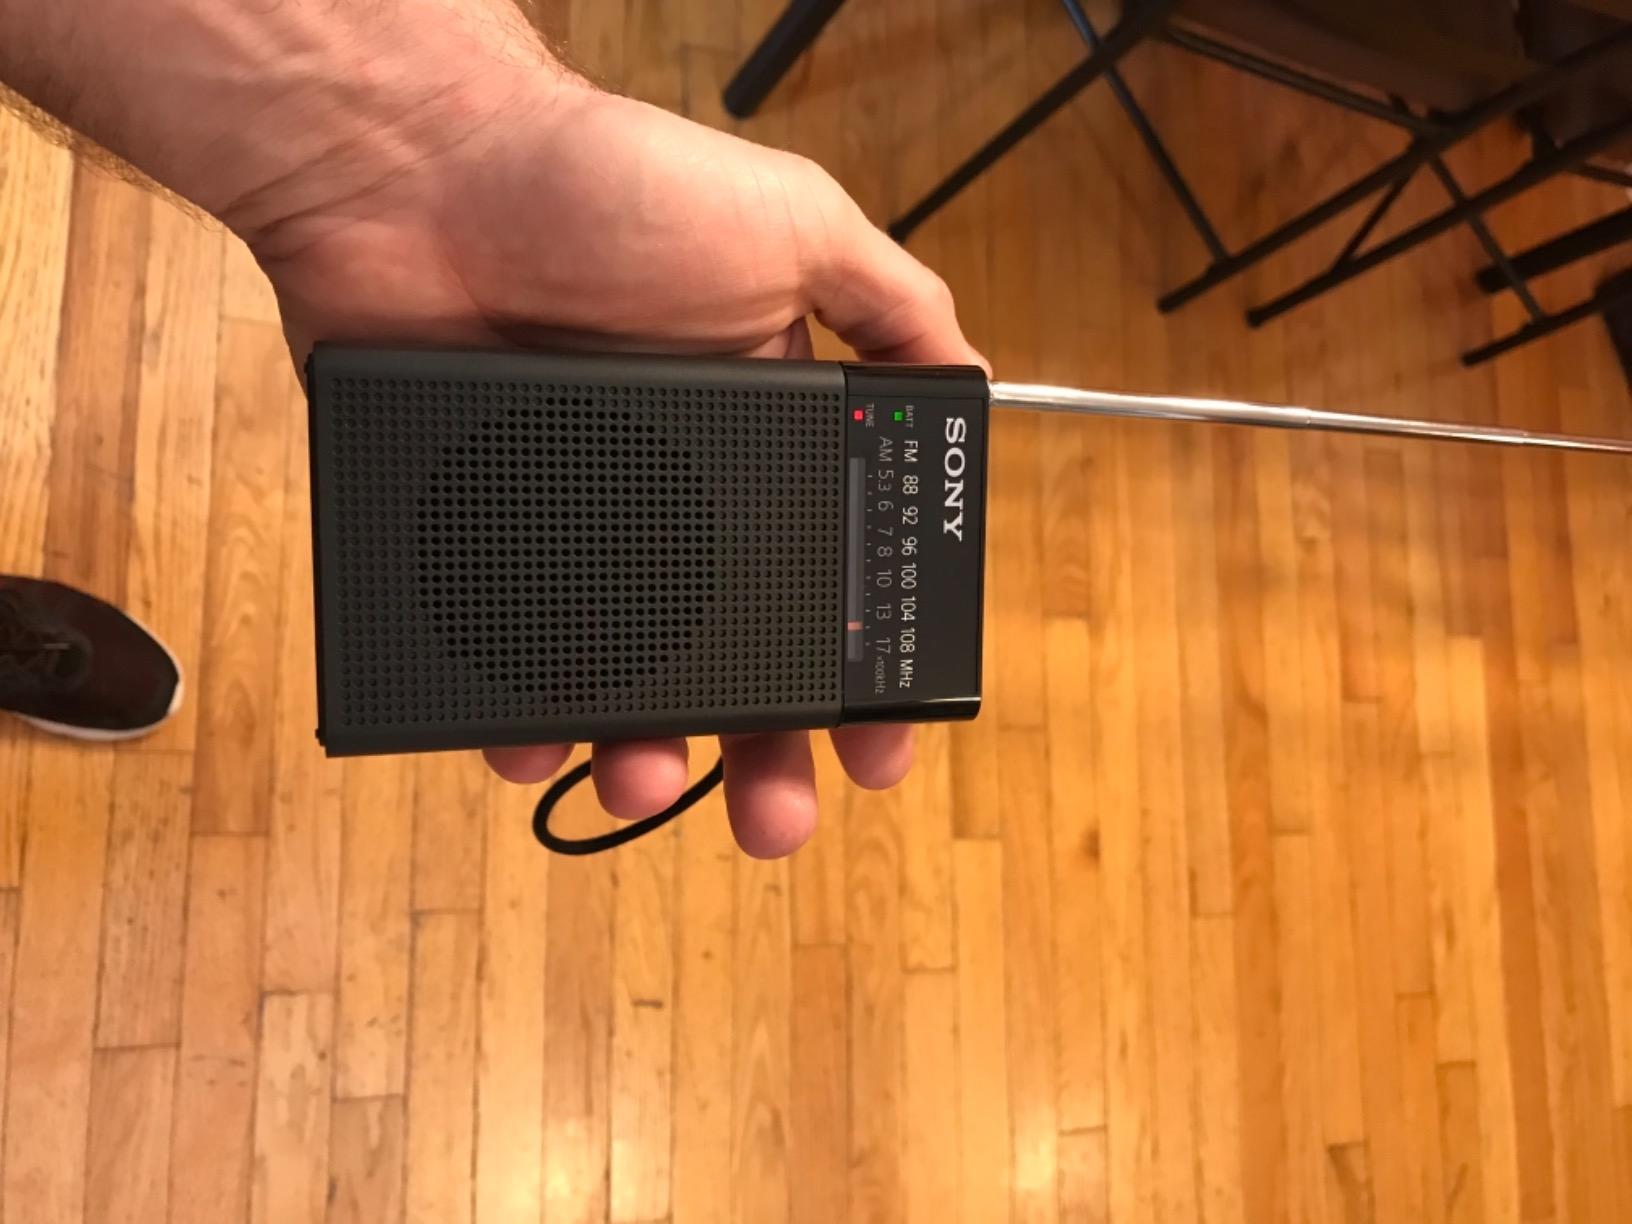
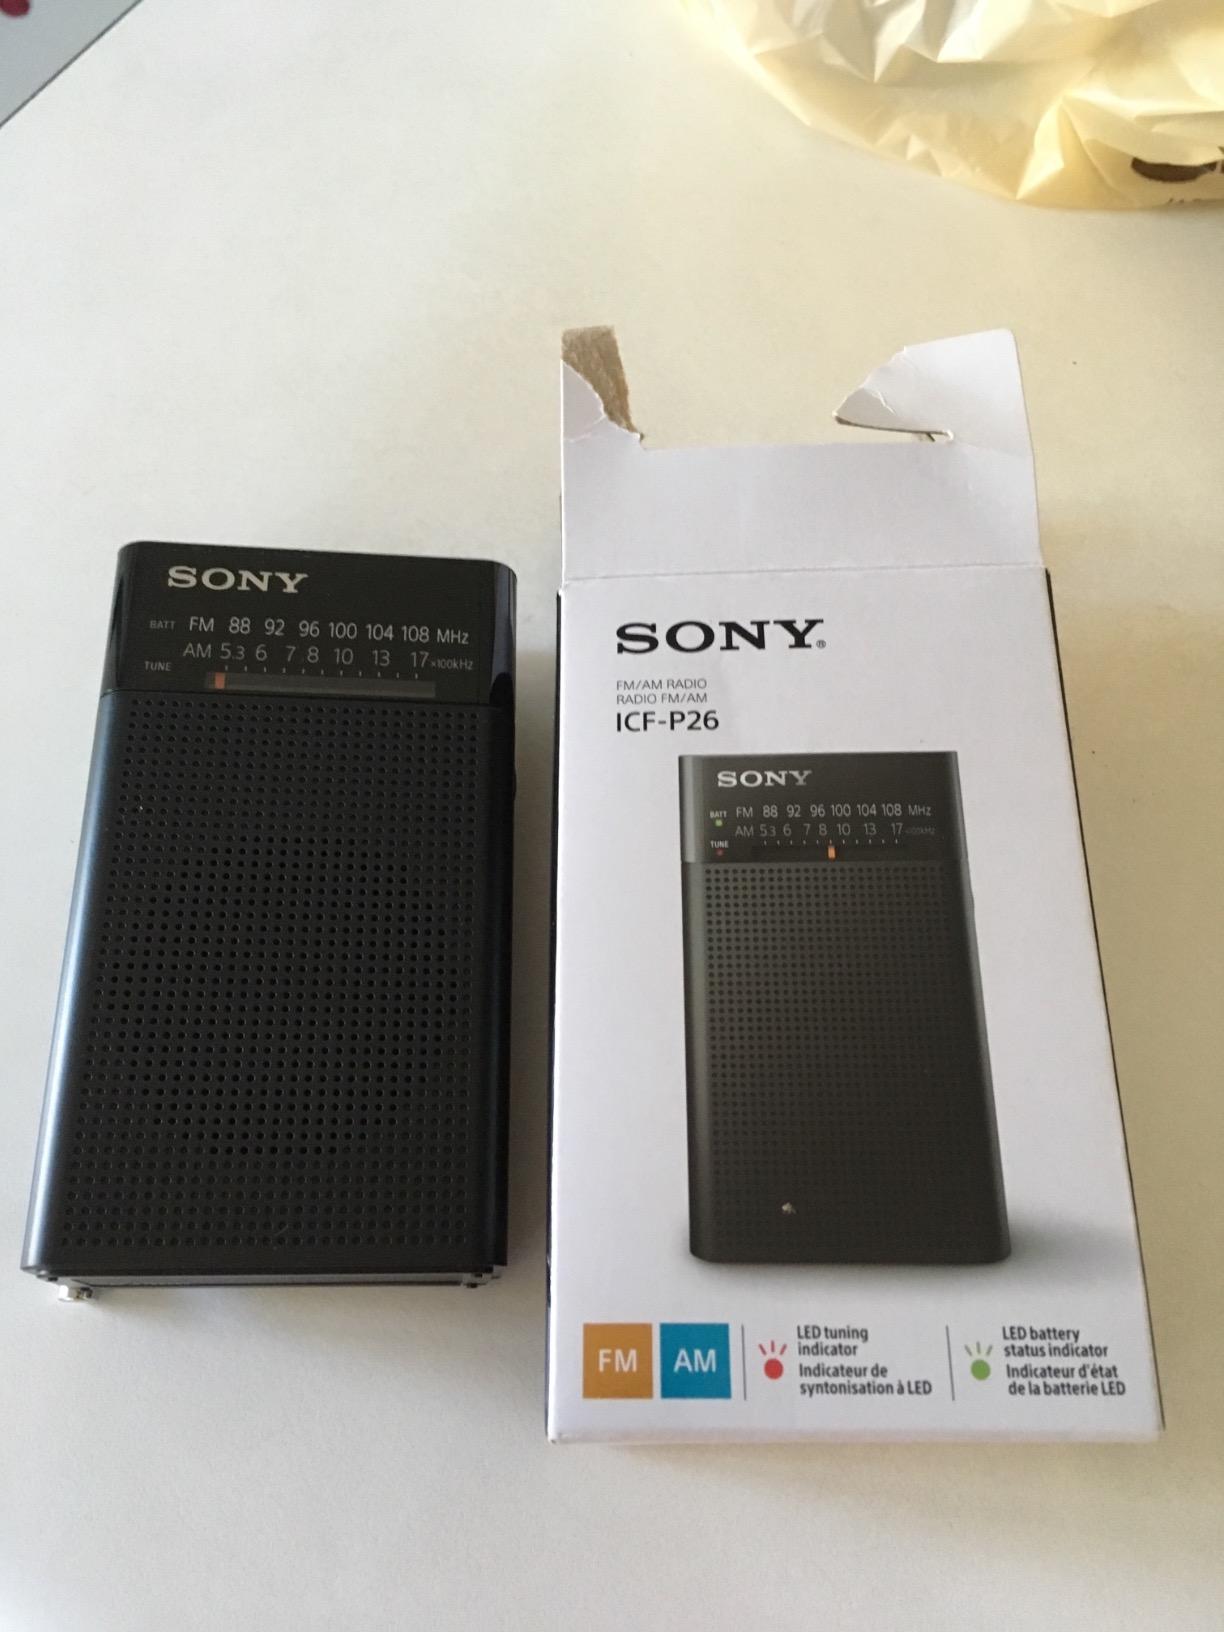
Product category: radio
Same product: yes